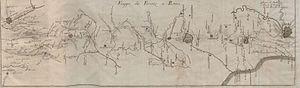
Plan du voyage de Florence à Rome (année1801)
Itinéraire d’Italie ou La Description des voyages par les routes plus fréquentées aux principales villes d’Italie est le titre d'un guide de voyage sur l'Italie et qui connaît de nombreuses éditions dans la première moitié du XIXᵉ siècle.